Ivan Thanthiran

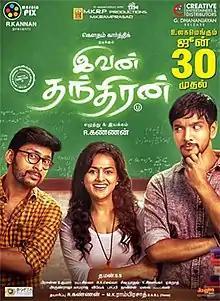
Poster

Ivan Thanthiran is a 2017 Indian Tamil-language action thriller film written and directed by R. Kannan. The film features Gautham Karthik and Shraddha Srinath in the lead roles, while RJ Balaji and Super Subbarayan play supporting roles. S. Thaman composed the film's music, while Prasanna Kumar handled the cinematography and Selva RK did the editing. The film released on 30 June 2017 to positive reviews and eventually became a sleeper hit success.